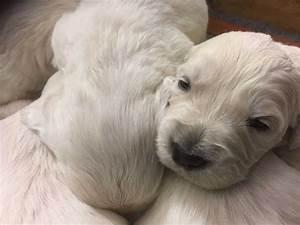
dog